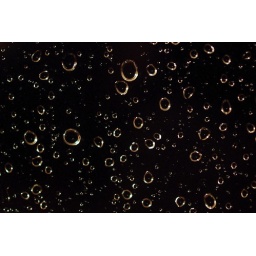
May 5th, 2010. Raindrops on my window glass after nightfall, lit by regular indoor lamp.